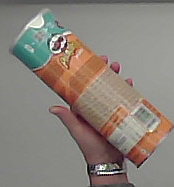
Product: pringles_paprika